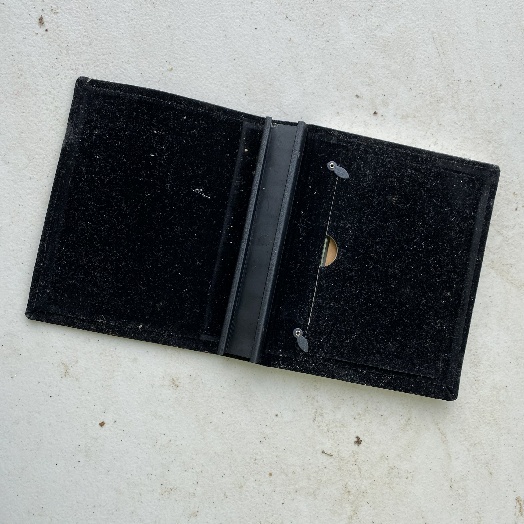
Label: Miscellaneous Trash